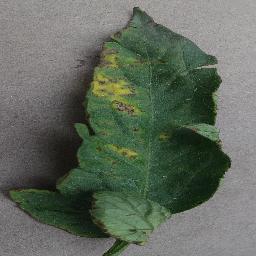
Label: Tomato___Bacterial_spot